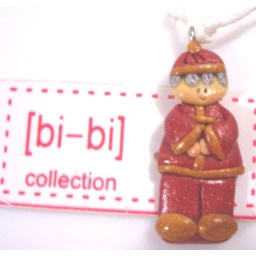
within the framework of Chinese New Year, I made a boy with traditional Chinese clothes